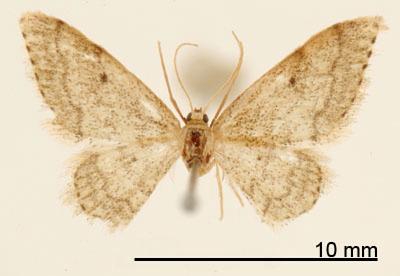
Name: Ptychopoda jalapata
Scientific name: Ptychopoda jalapata Schaus, 1901
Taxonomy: Animalia, Arthropoda, Insecta, Lepidoptera, Geometridae, Sterrhinae
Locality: Jalapa, Veracruz-Llave, Mexico